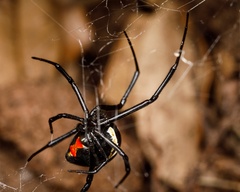
Species: Lactrodectus_hesperus